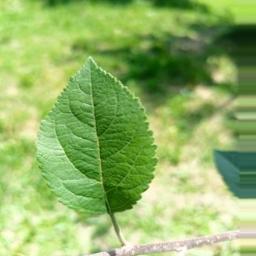
Label: Healthy